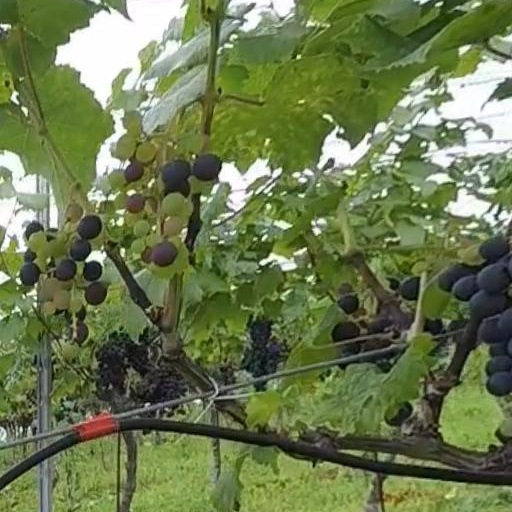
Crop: grape